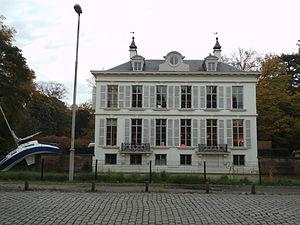
Le musée de Sculpture en plein air de Middelheim est un musée de la sculpture moderne en plein air, établi sur le domaine de Middelheim à Anvers en Flandre.
La famille Parthon de Von olim Parton est une famille française et belge dont l'ascendance prouvée remonte à 1575 et anoblie par le roi Léopold Iᵉʳ.